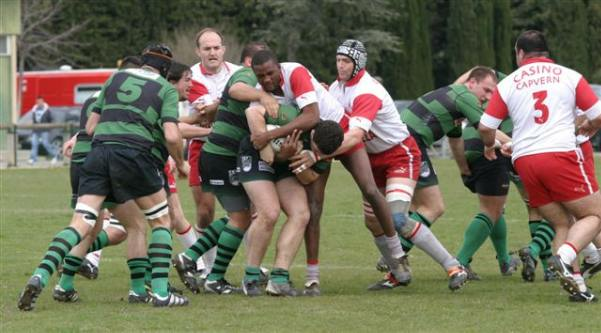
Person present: Yes